Mr. Met

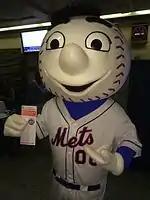

Mr. Met is the official mascot for Major League Baseball's New York Mets. Mr. Met first appeared in 1963 as a cartoon drawing in programs. When the team moved to Shea Stadium the following year, he came to life in the form of a costumed mascothe is believed to be the first Major League Baseball mascot to appear in human form.